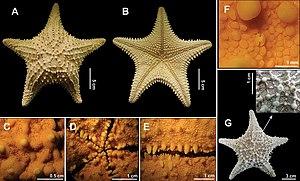
Oreaster reticulatus est une espèce d'étoiles de mer tropicales de la famille des Oreasteridae.